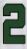
Number: 2